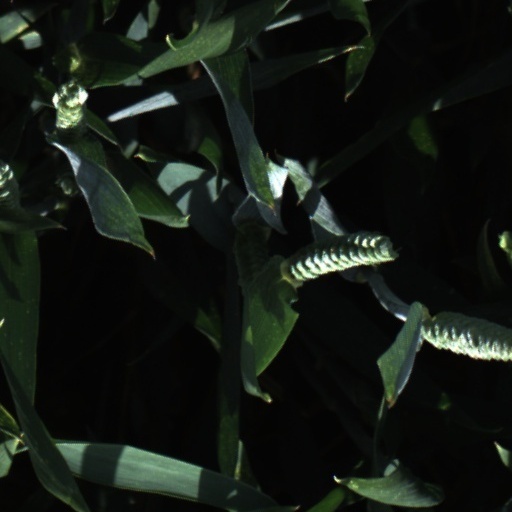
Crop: wheat